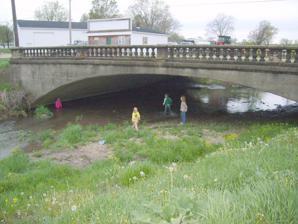
Building: Vine Street Bridge
Country: United States of America
Year built: 1910
This article is about the bridge in Iowa. For the bridge in Philadelphia, Pennsylvania, see Vine Street Expressway Bridge . United States historic place Vine Street Bridge U.S. National Register of Historic Places Show map of Iowa Show map of the United States Location South Vine St. over Otter Creek, West Union, Iowa Coordinates 42°57′16.2″N 91°48′28.8″W / 42.954500°N 91.808000°W / 42.954500; -91.808000 Area less than one acre Built 1910 Built by N.M. Stark & Co. Architectural style Concrete Luten arch MPS Highway Bridges of Iowa MPS NRHP reference No. 98000780 Added to NRHP June 25, 1998 The Vine Street Bridge in West Union, Iowa brings South Vine St. over Otter Creek.  It is a concrete Luten arch bridge built in 1910 by N.M. Stark & Co. It was listed on the National Register of Historic Places in 1998. It has a 66-foot (20 m) single span and a total length of 66 feet (20 m). The NRHP nomination for the bridge asserts that "with its 66-foot span, the Vine Street Bridge is distinguished as one of the longest-span Luten arches remaining in Iowa." See also Minerva Creek Bridge References